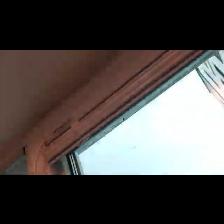
Label: NonHuman